Rusk

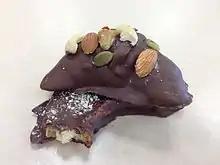
Croissant rusk covered with chocolate and nuts, Japan

Rusk is very popular in Japan, found in many bakeries throughout the country as well as shops specializing in rusks. Though it is commonly made from shokupan crusts, often sugared or buttered, it may also be made from baguette, croissant, or cake.